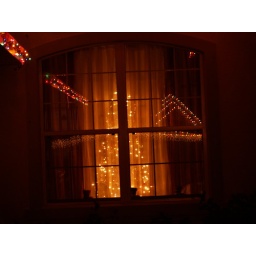
tree in window